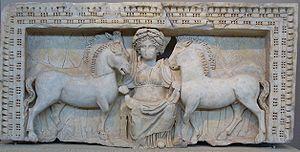
L′hippophagie est une pratique alimentaire consistant à consommer de la viande de cheval. Connue depuis la Préhistoire et pratiquée par de nombreux peuples eurasiatiques durant l'Antiquité, elle est souvent associée à des pratiques rituelles païennes qui poussent l'Église catholique du Moyen Âge à la prohiber. Elle demeure lors des périodes de disette, et chez les peuples nomades comme les Mongols. Pratiquée à grande échelle en France à partir de la fin du XIXᵉ siècle, elle y a fortement baissé depuis les années 1960. Les États-Unis l'ont rendue illégale dans plusieurs États. Le scandale sanitaire de la trichinellose, les images choc des transports d'animaux de boucherie et la place symbolique et historique du cheval entretiennent une controverse, expliquant la désaffection pour l'hippophagie dans certains pays occidentaux. Les pays scandinaves, d'Asie centrale et de l'Est sont traditionnellement hippophages, par opposition aux pays anglo-saxons, considérés comme non hippophages. Les tabous alimentaires sur la viande de cheval peuvent avoir des origines culturelles ou religieuses.
Dans la mythologie grecque, Potnia Therôn désigne une divinité archaïque de la religion minoenne ou mycénienne. Ses origines remontent aux temps préhistoriques en orient et ses caractéristiques ont été assimilées dans le polythéisme gréco-romain classique principalement par les déesses Artémis et Diane.
Voici la liste des chevaux mythiques et légendaires, issus de mythes, de légendes et du folklore populaire, selon leur origine.